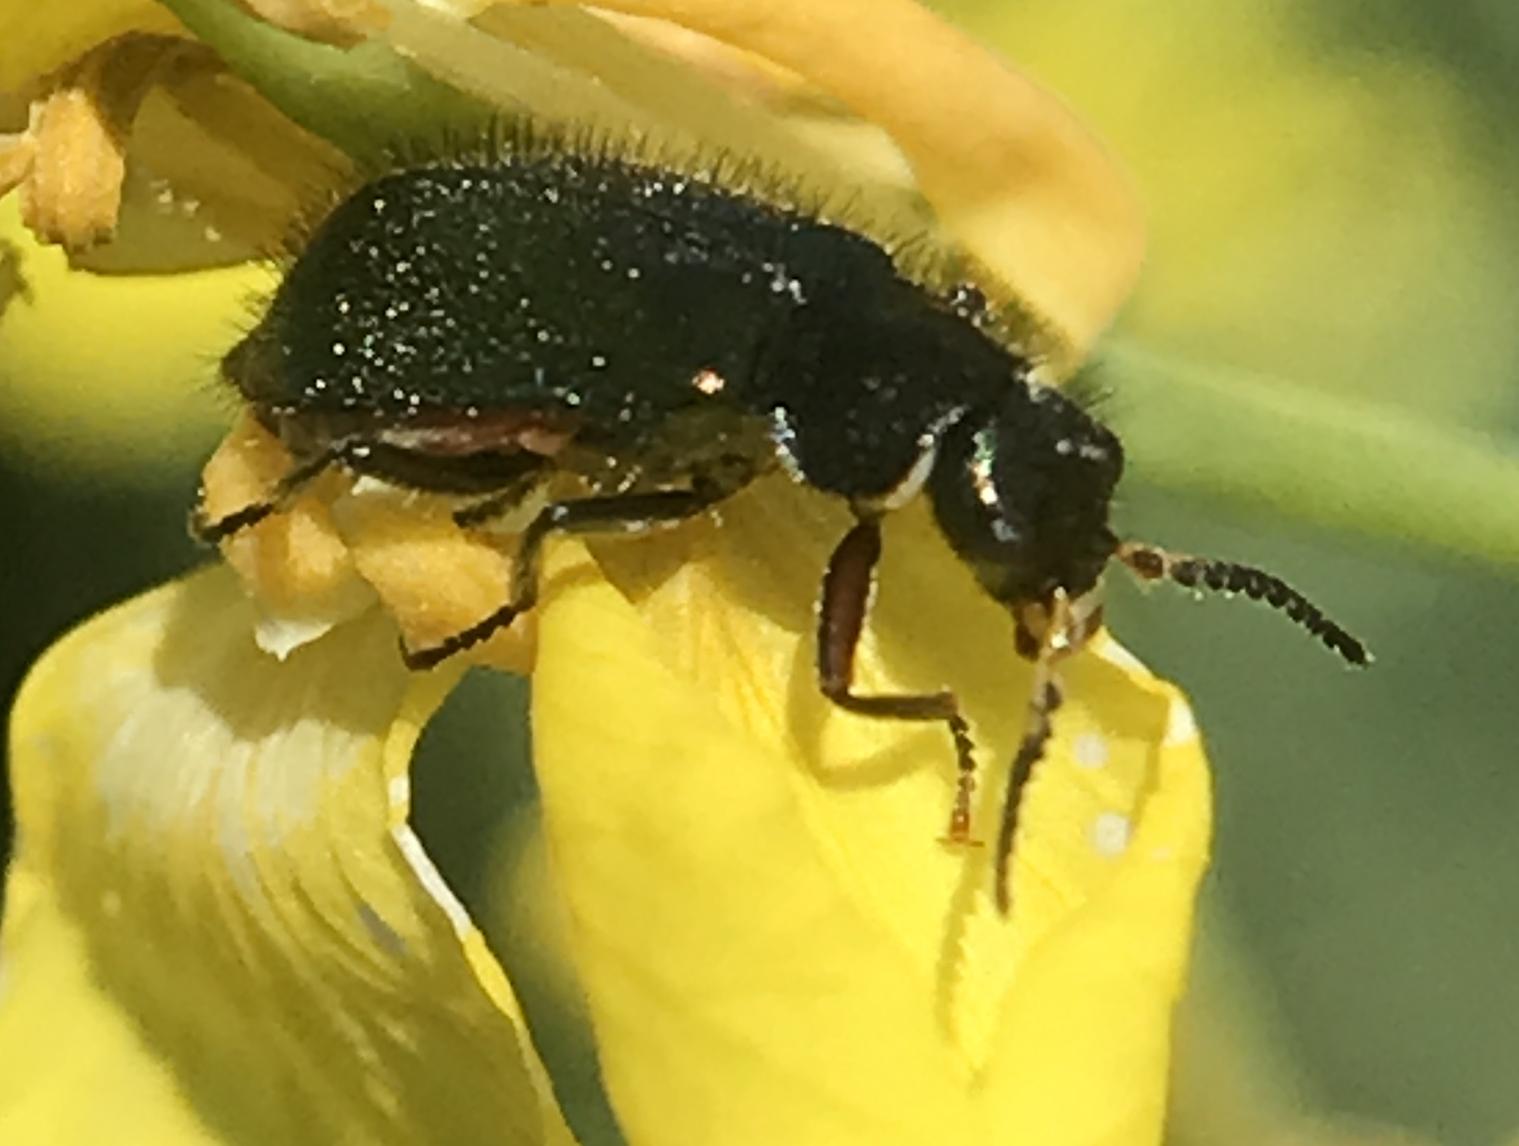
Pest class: predators